Baku Baku Animal

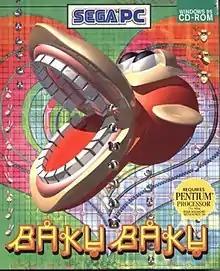

Baku Baku, released in Japan as is a 1995 falling block puzzle video game developed and published by Sega for arcades. It is Sega's first network compatible PC game. A Sega NetLink compatible version of the game was also announced, but never released. The Japanese onomatopoeia "Baku Baku" roughly translates to "Chomp Chomp".